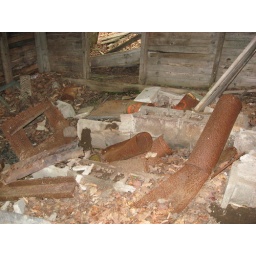
inside of house in the forest